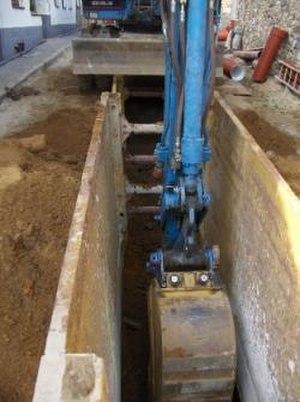
L'excavation est une expression du langage courant qui désigne l'action de creuser un terrain, un sol, et son résultat. Une excavation peut être exécutée de main d'homme, ou être le résultat de phénomènes naturels. Pour la machine qui permet de réaliser des excavations, les termes excavateur et excavatrice, sont des emprunts à l'anglo-américain excavator.
Dans le domaine de la construction, le blindage est l'ensemble des moyens mobilisés pour assurer la stabilité et la résistance des parois ou des plafonds d'une excavation, savoir tranchée, fosse, galerie de mine, puits ou tunnel. L'étaiement est un blindage consistant en la pose d’étais.